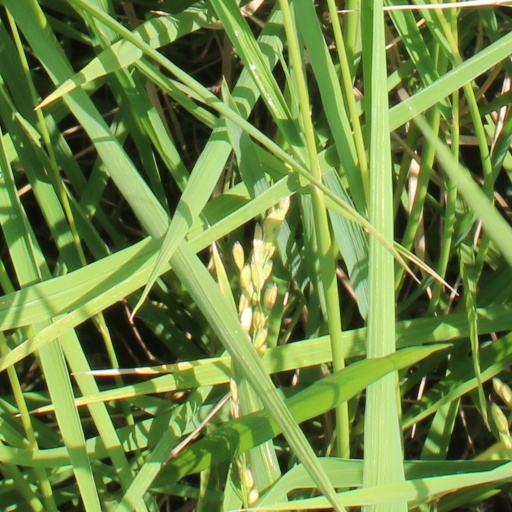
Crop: rice